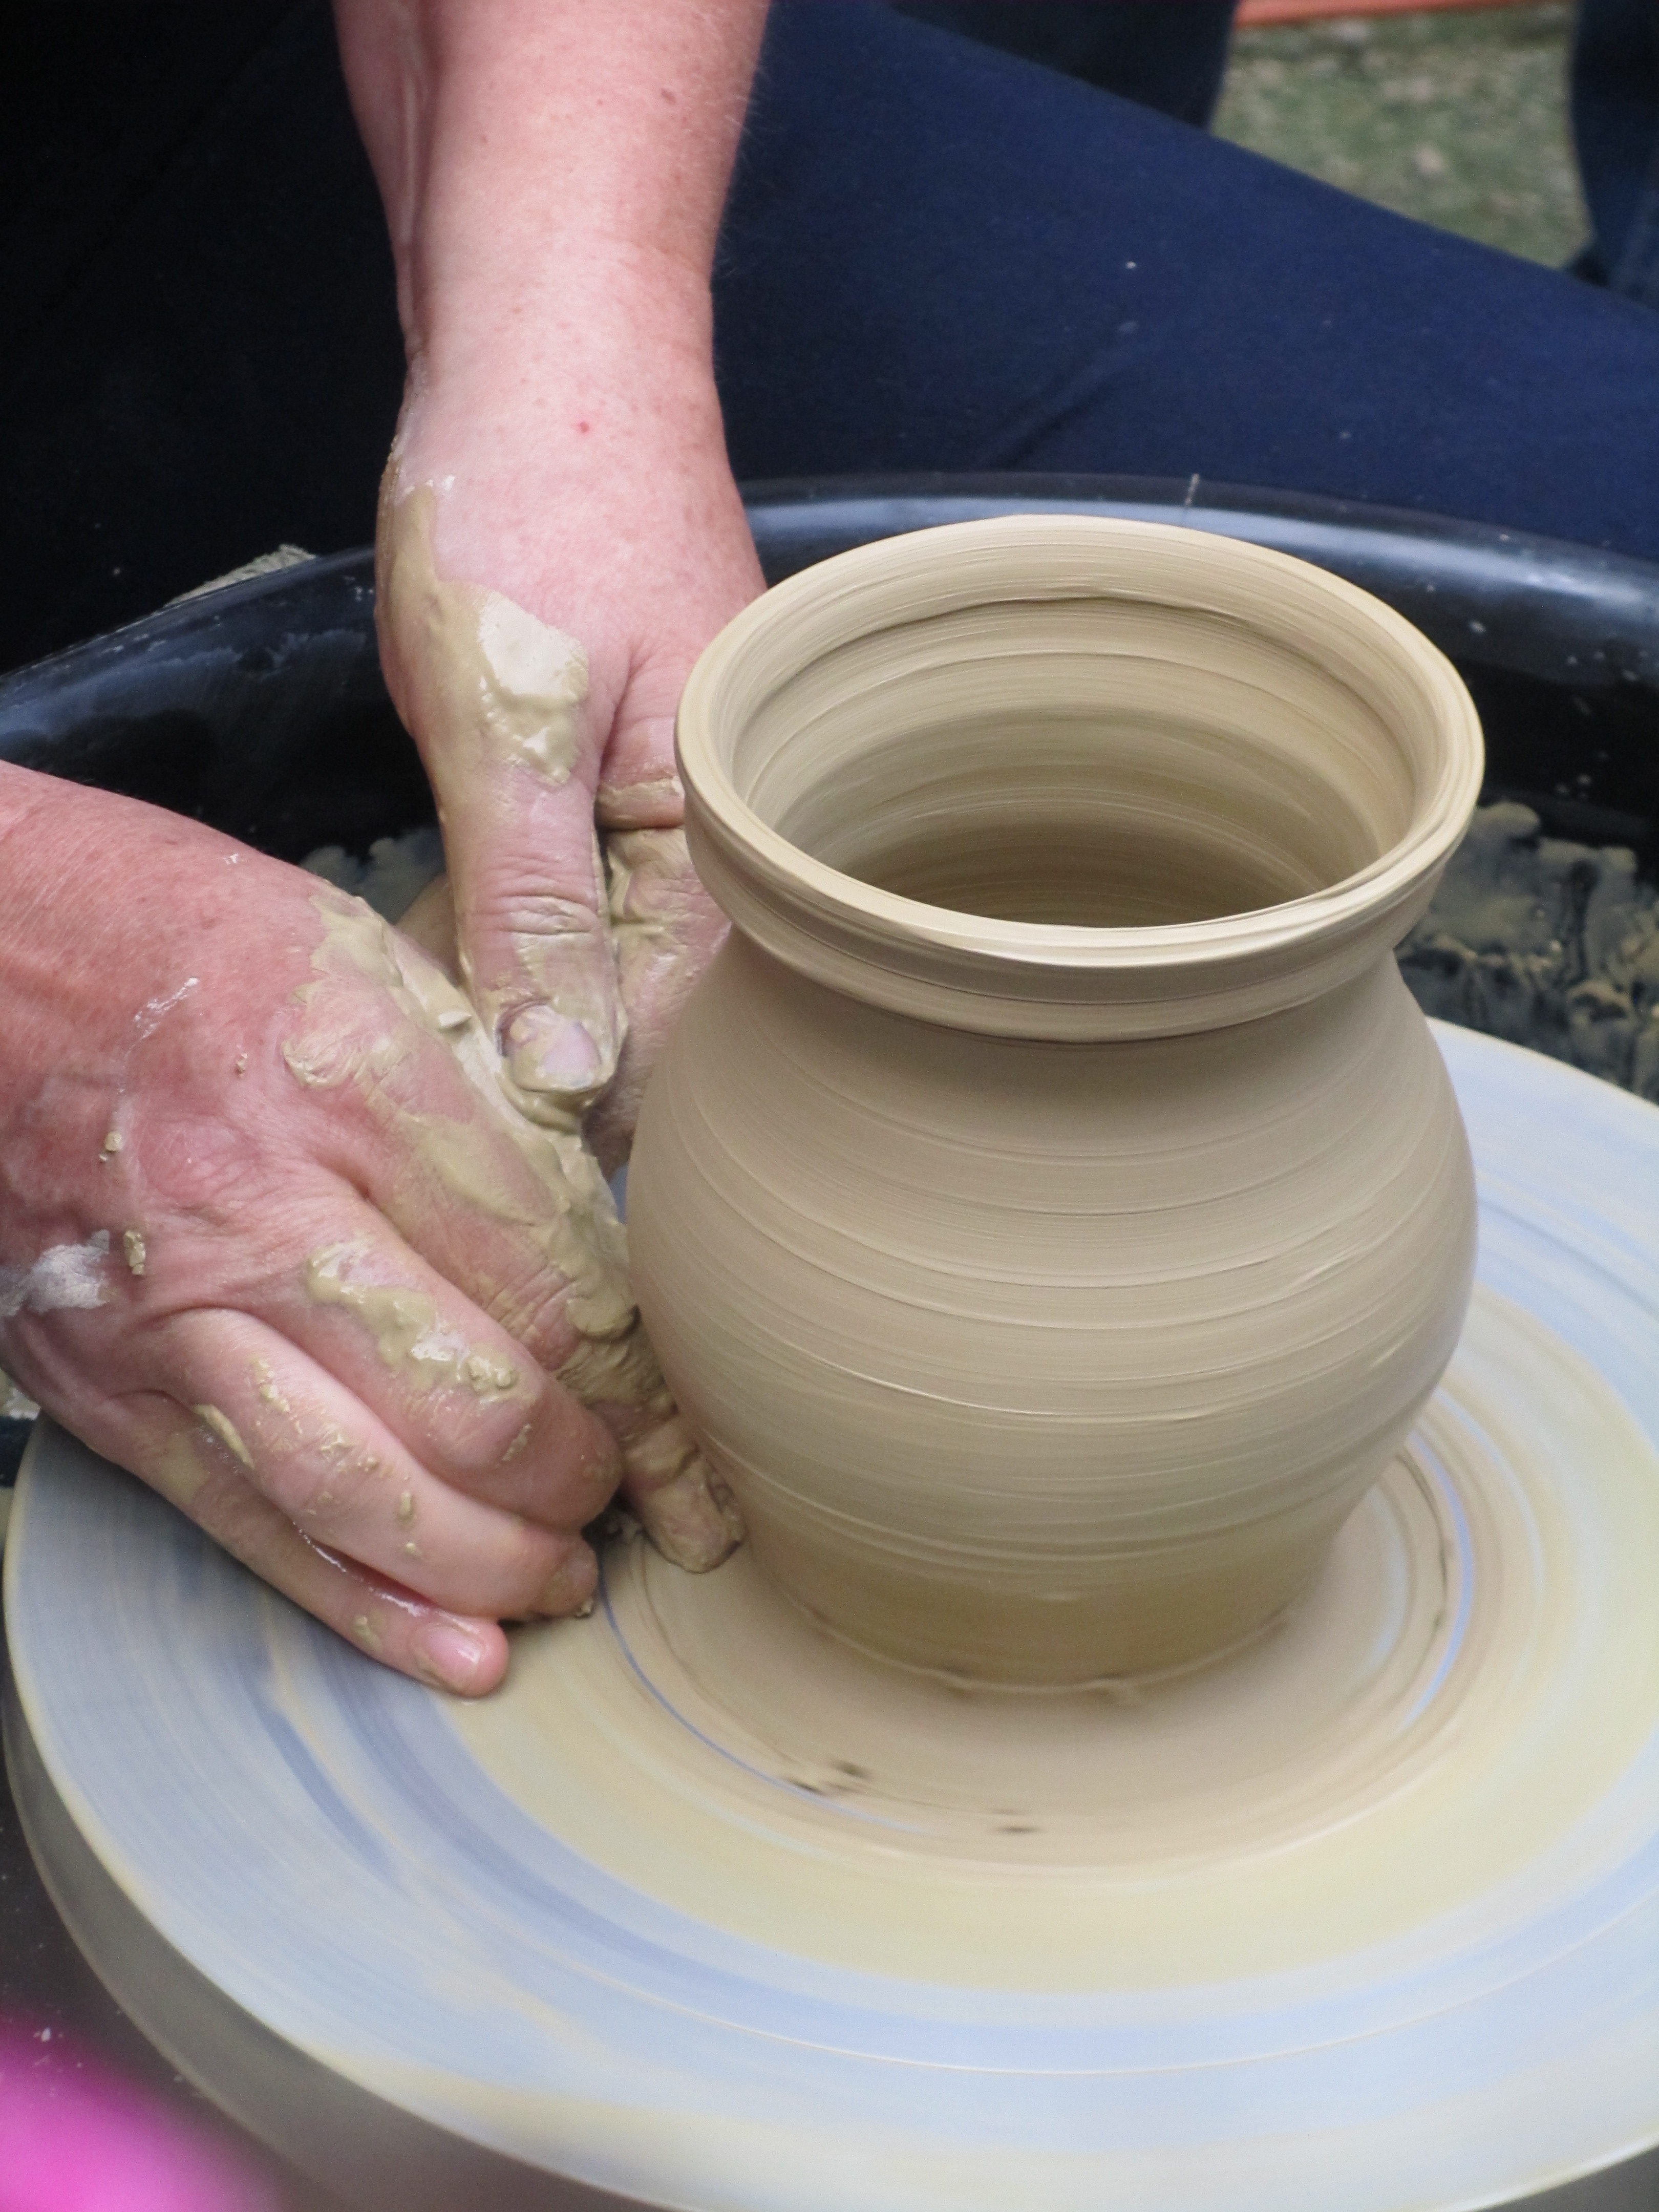
wheel, ceramic, craft, pottery, art, clay, crock, man made object, potter's wheel